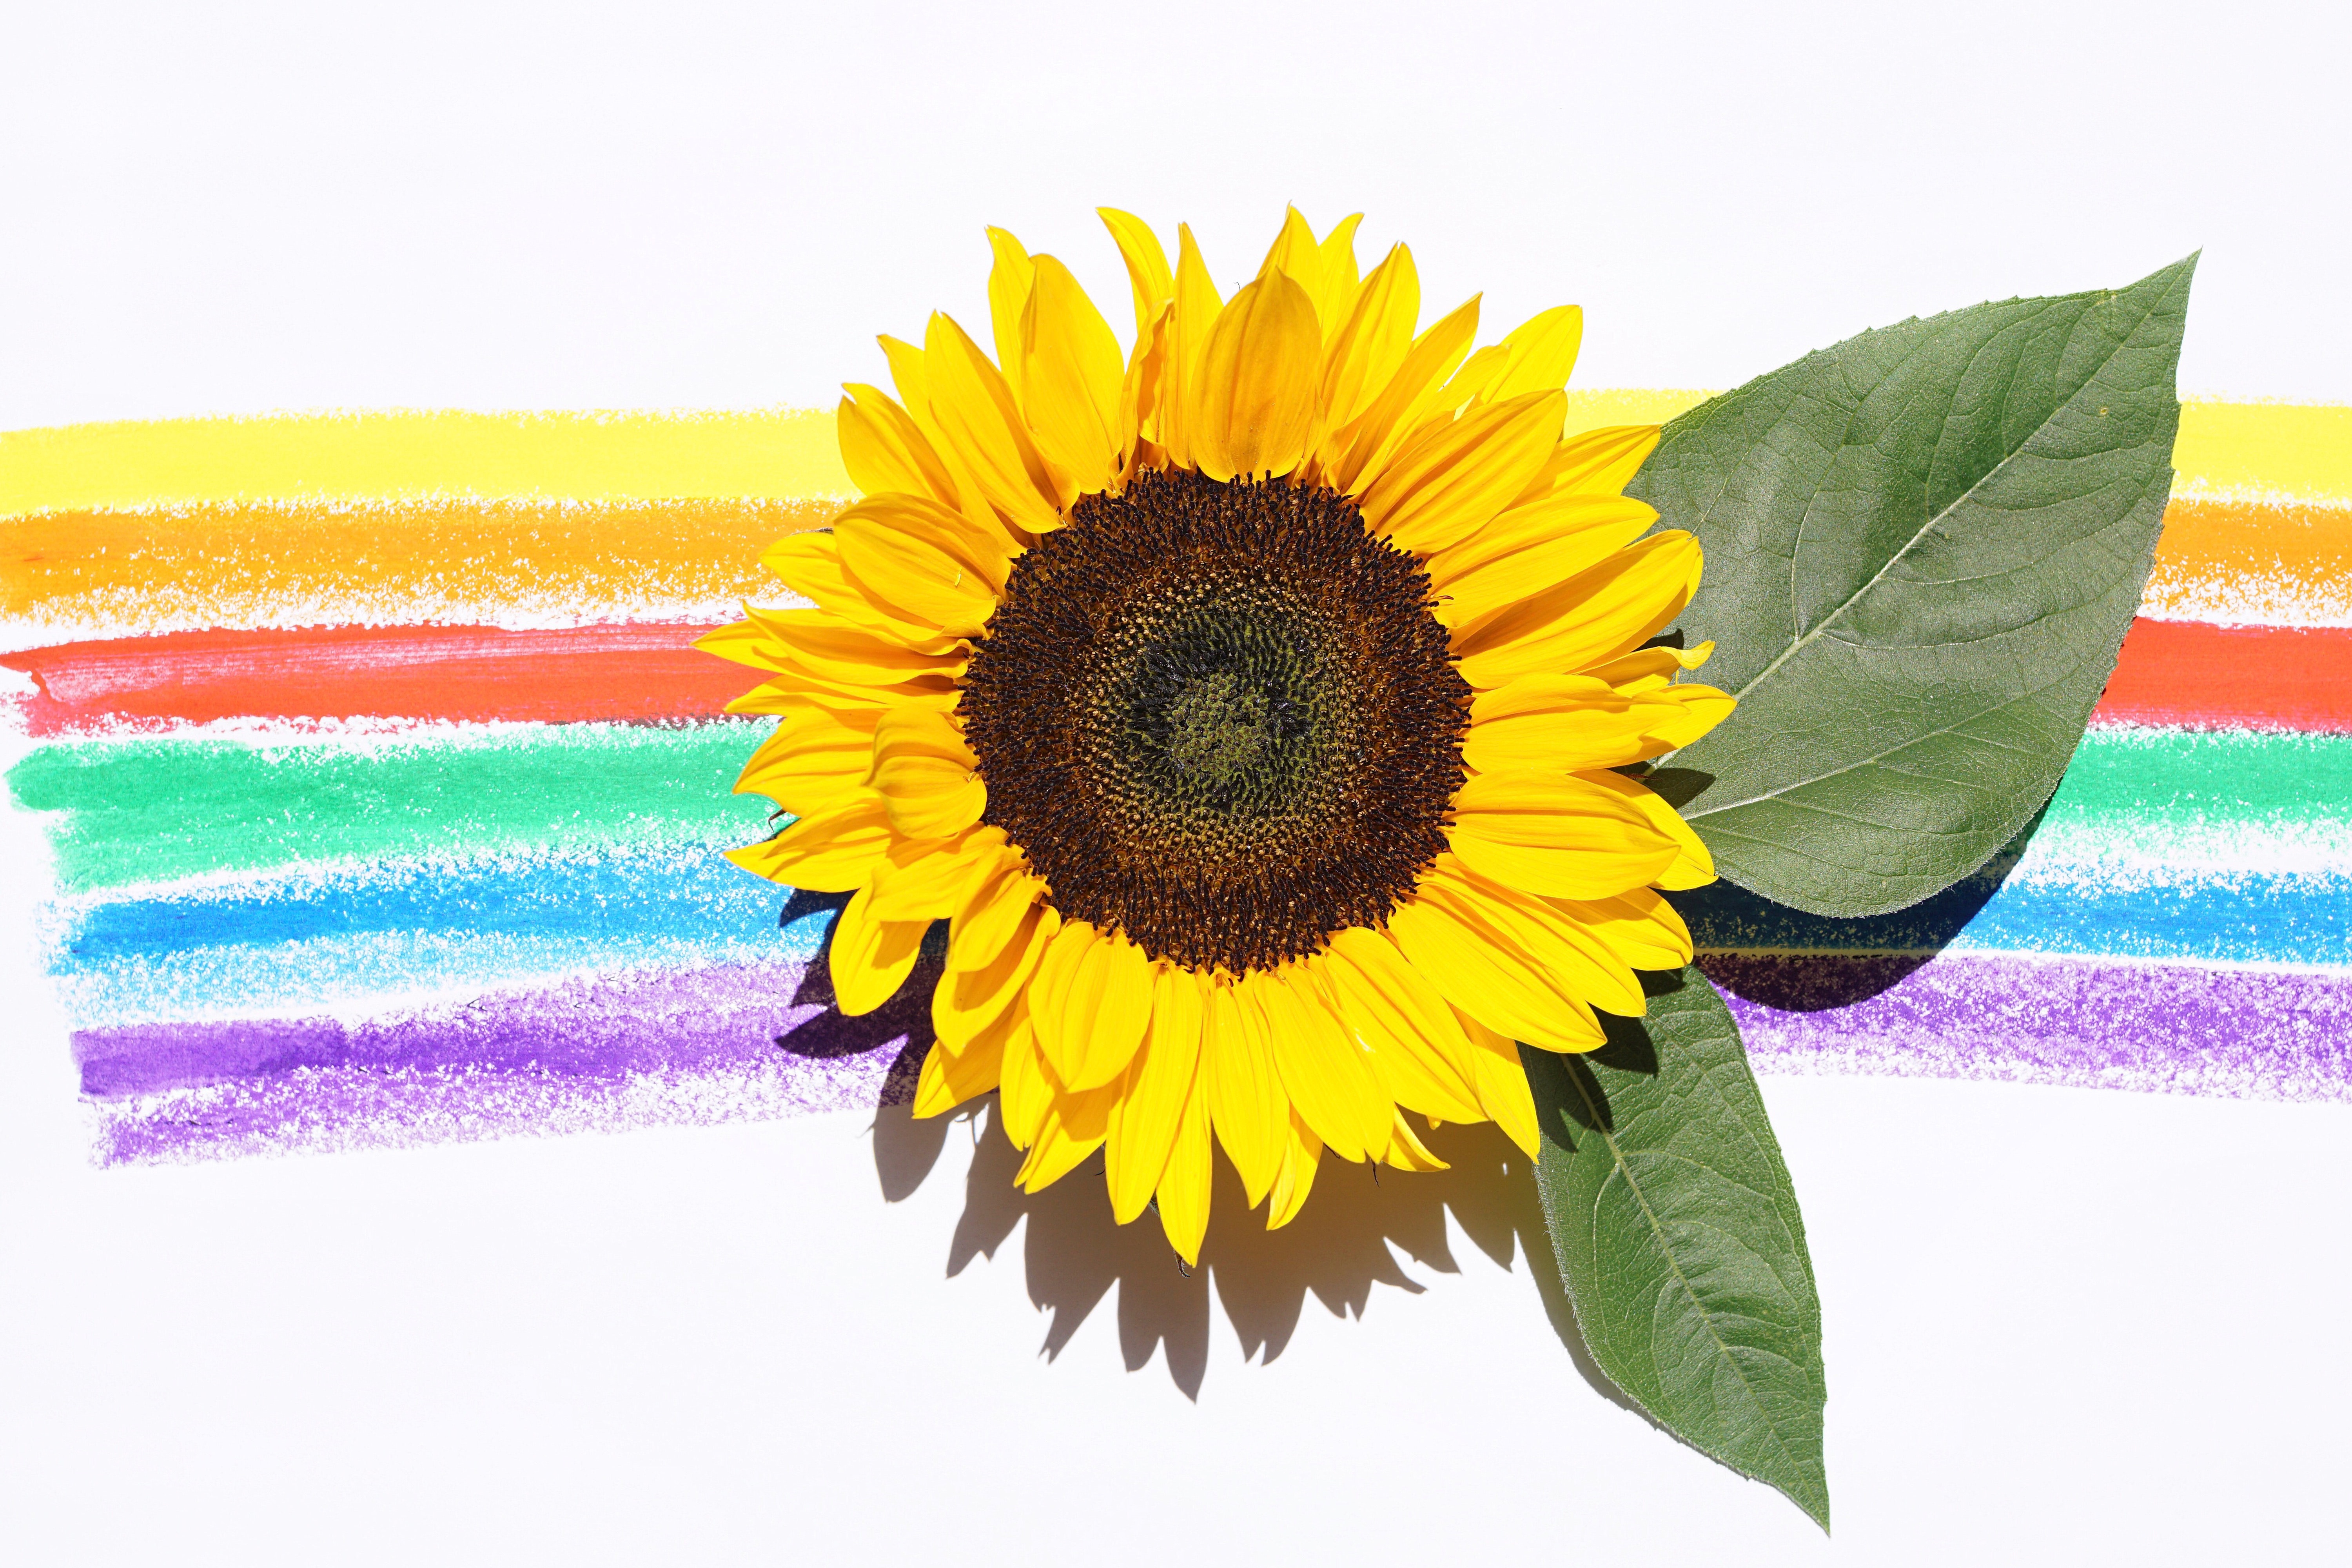
flower, sunflower, sunflower seed, flowering plant, petal, daisy family